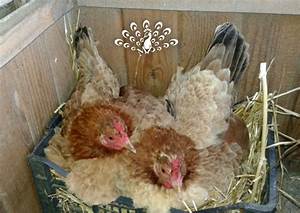
Label: chicken